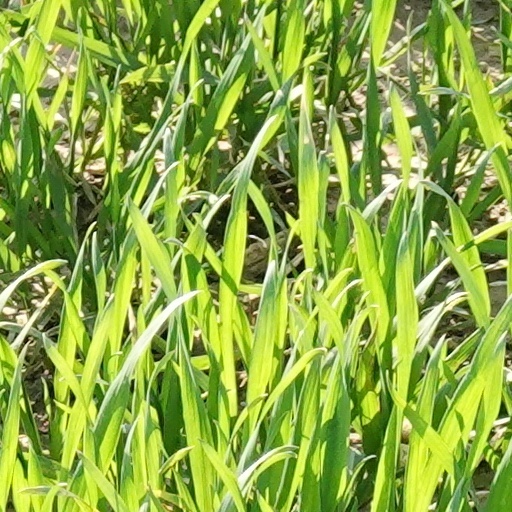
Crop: wheat